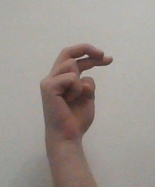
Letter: zay